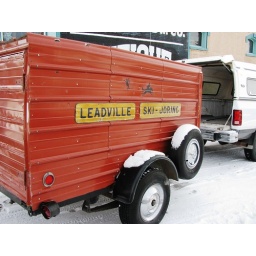
It's being towed by sprinting horse down a street while on skis.